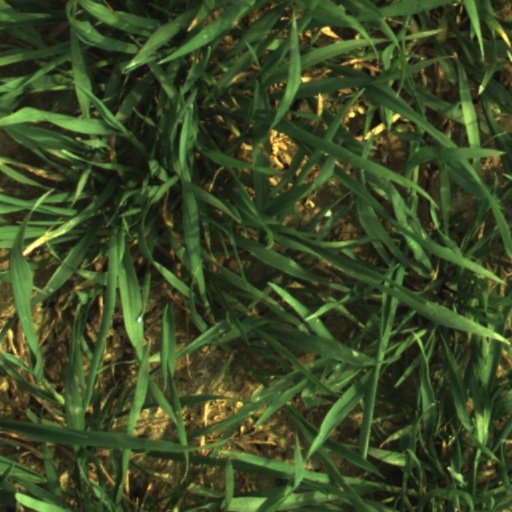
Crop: wheat